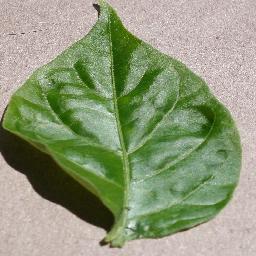
Label: Pepper,_bell___healthy